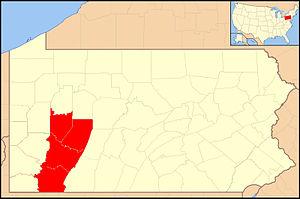
Le diocèse de Greensburg est un diocèse de l'Église catholique situé aux États-Unis dans l'État de Pennsylvanie. Il est suffragant de l'archidiocèse de Philadelphie. Son siège est à la cathédrale du Saint-Sacrement de Greensburg. Il a été érigé en 1951 par Pie XII. Le siège épiscopal est vacant depuis juillet 2020.